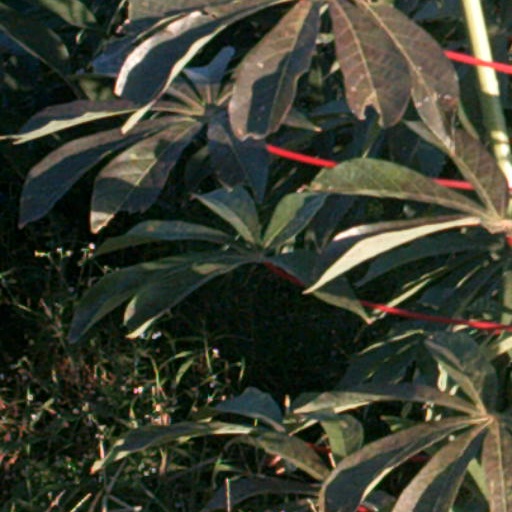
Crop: cassava